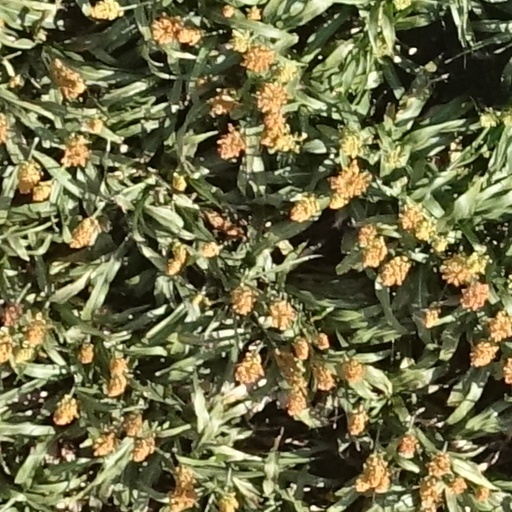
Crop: sorghum